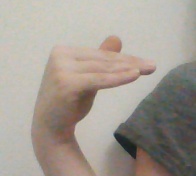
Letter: khaa